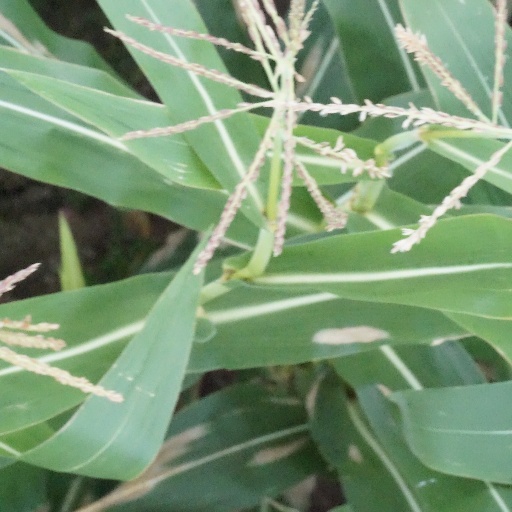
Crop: maize; corn